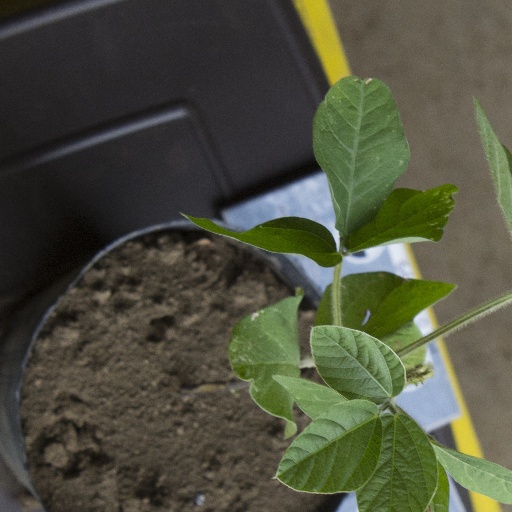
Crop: soybean